Deliciosa fruta seca

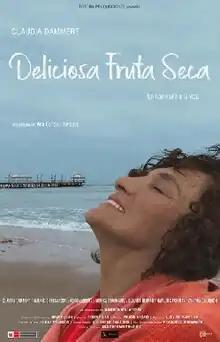
Theatrical release poster

Deliciosa fruta seca is a 2017 Peruvian drama film written and directed by Ana Caridad Sanchez in her directorial debut. Starring Claudia Dammert. The film is proposed as "a tribute to the marinera, to women and to the conquest of freedom."